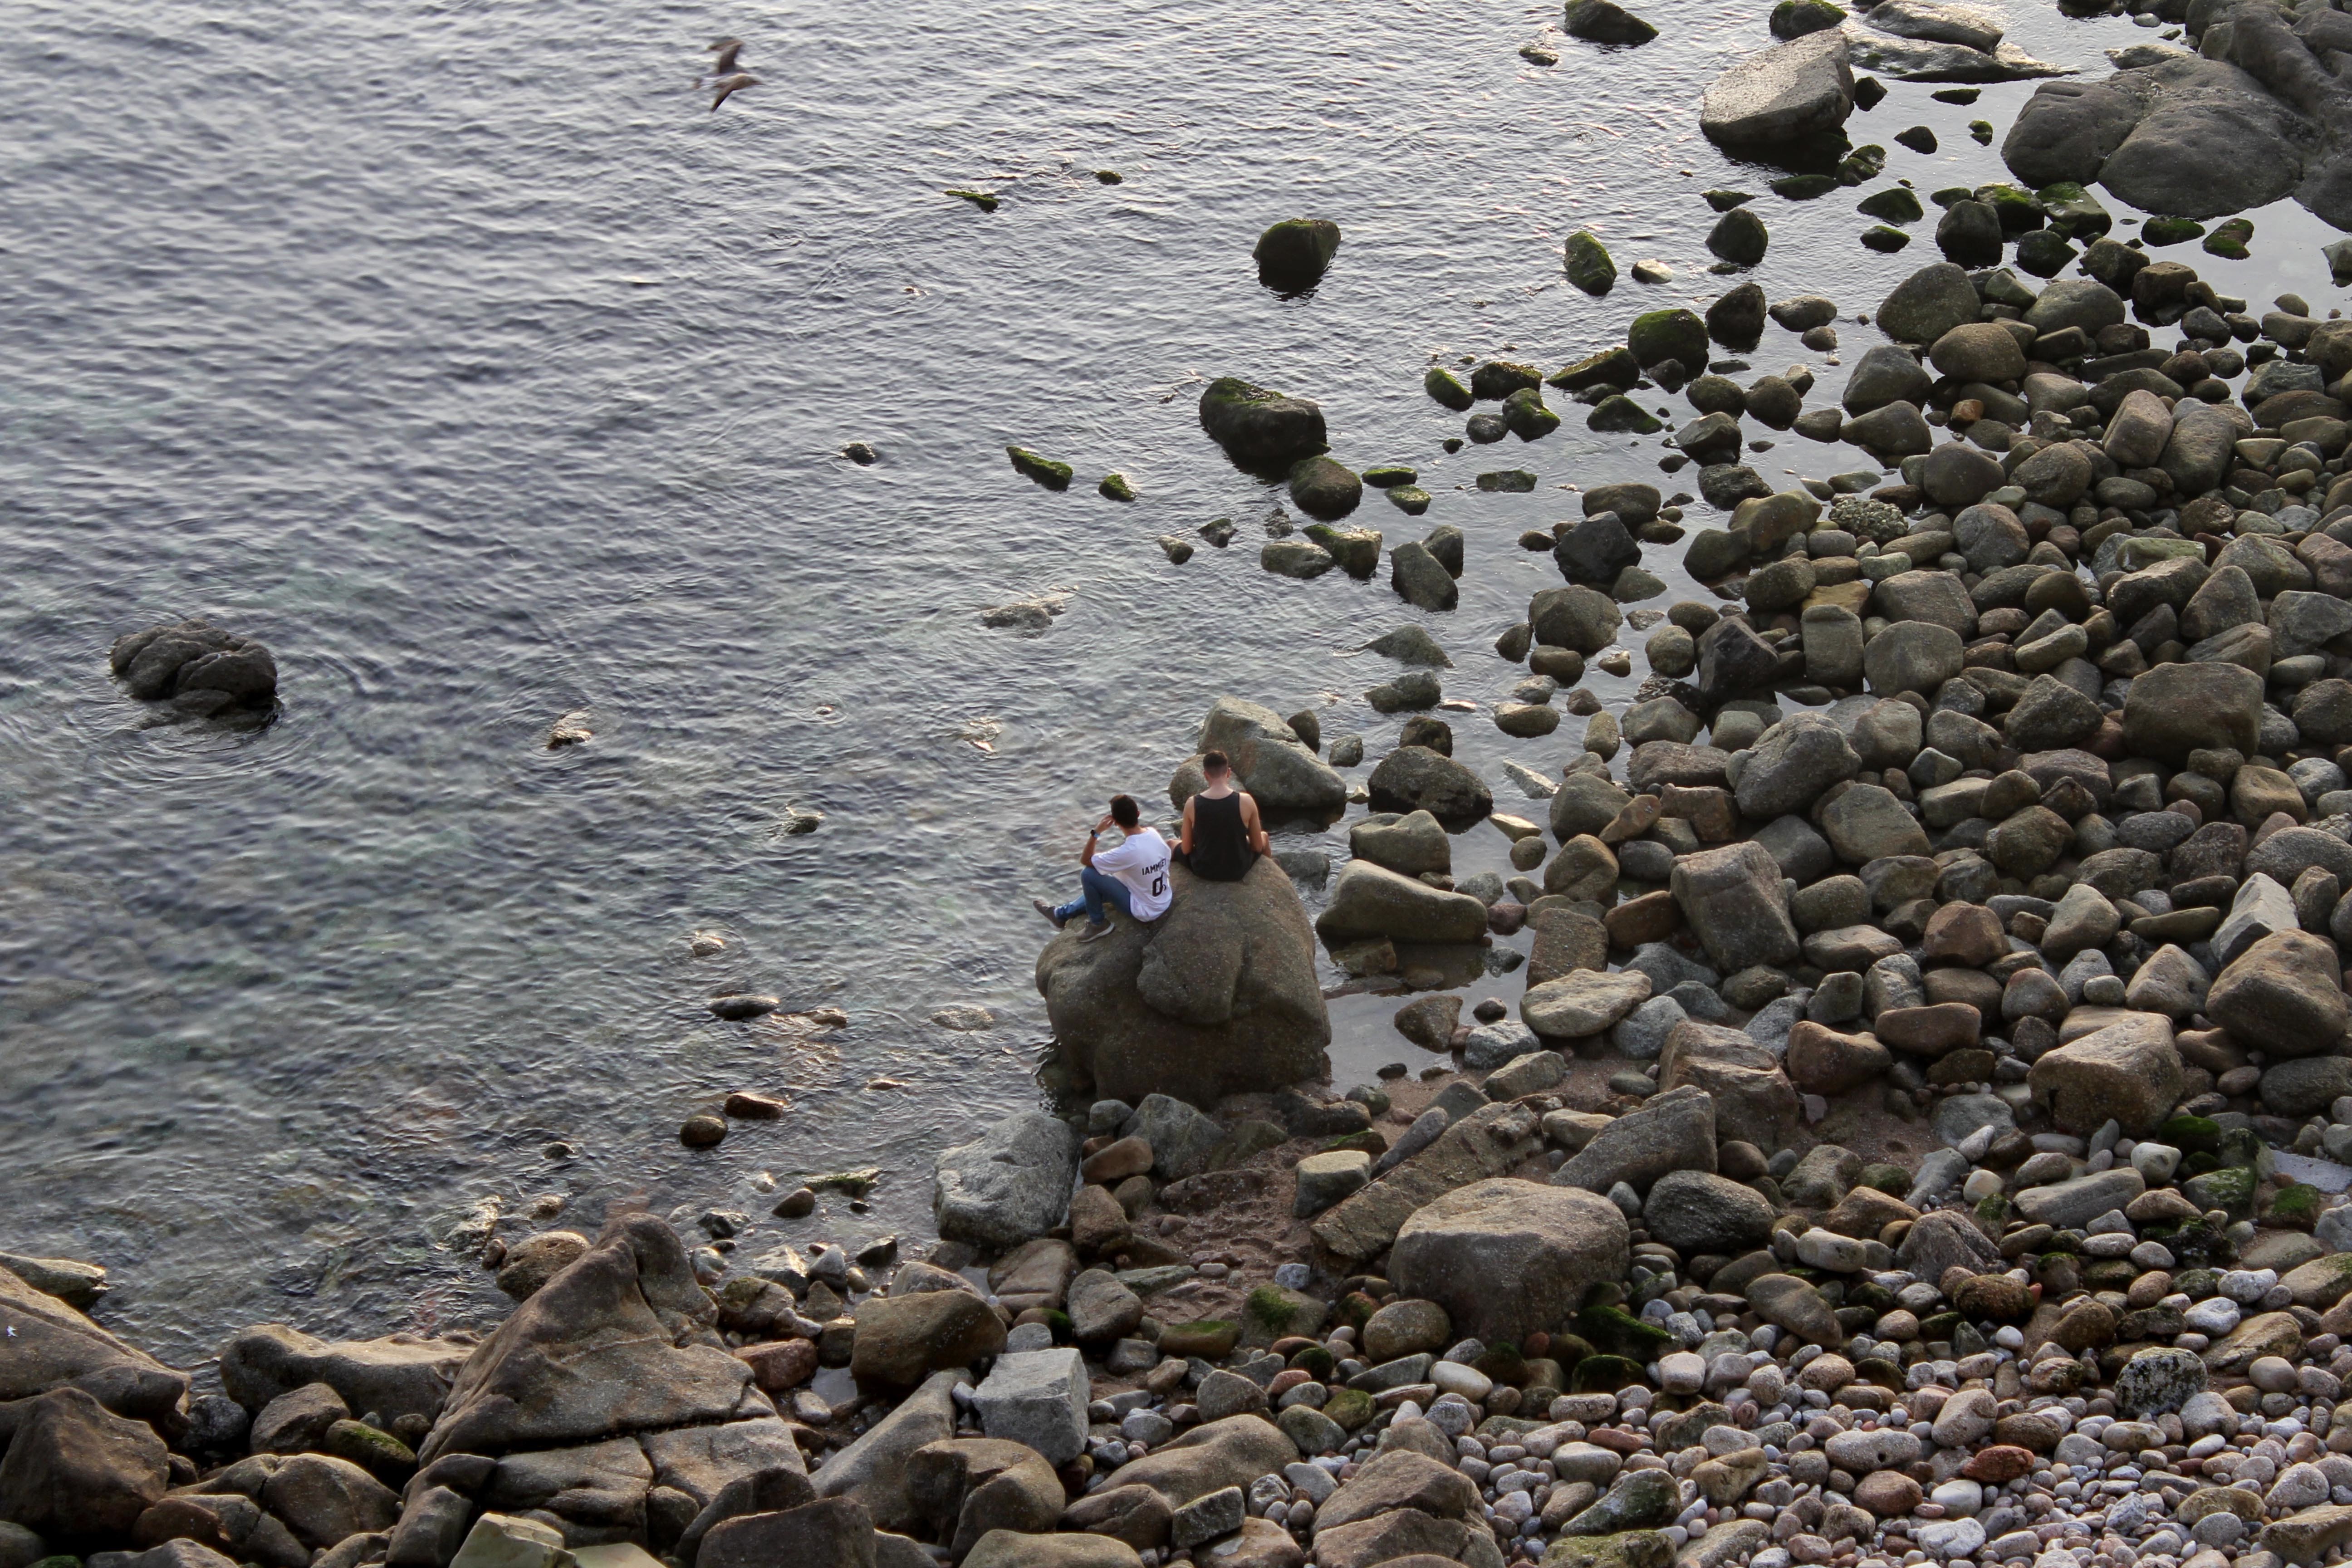
sea, water, sand, rock, bird, shore, wildlife, material, geology, duck, water bird